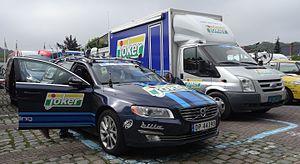
Reportage photographique réalisé le mercredi 27 août à l'occasion du départ de la Druivenkoers Overijse 2014 à Huldenberg, Belgique.